André Borschberg

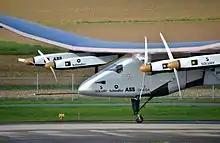
Solar Impulse 2 on a runway in 2014

On July 7th, 2010, André Borschberg flew the "Solar Impulse" airplane for 26 hours, the first flight through both day and night using only solar energy.